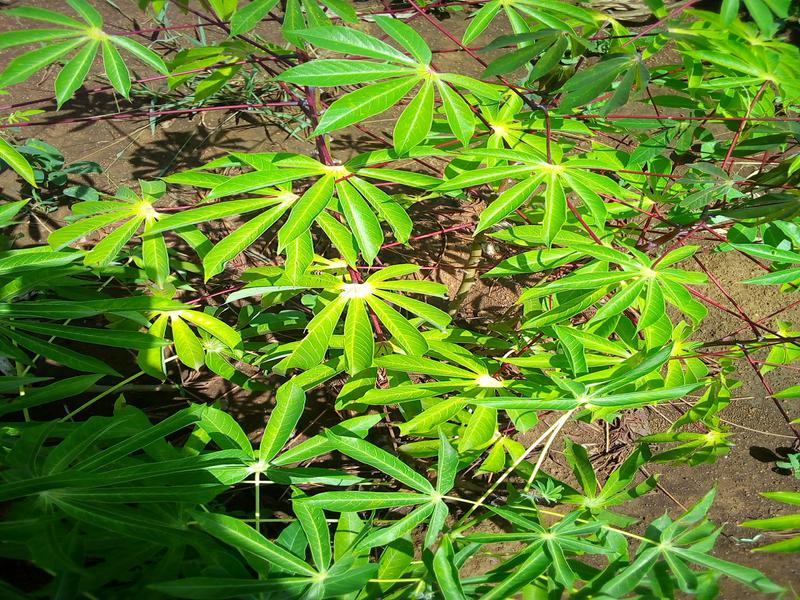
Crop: cassava
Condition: healthy